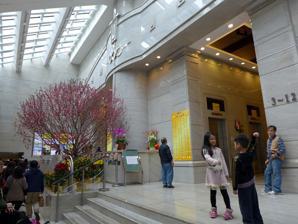
Building: Nan Fung Centre
Country: China
Year built: 1983
Shopping mall in New Territories, Hong Kong Nan Fung Centre Office Lobby of Nan Fung Centre in February 2014 Location Tsuen Wan , Tsuen Wan District , New Territories , Hong Kong Coordinates 22°22′25″N 114°06′58″E / 22.37361°N 114.11611°E / 22.37361; 114.11611 Address 264-298 Castle Peak Road – Tsuen Wan Opening date 1983 ; 42 years ago ( 1983 ) Developer Nan Fung Group Nan Fung Centre ( Chinese : 南豐中心 ) is a commercial and shopping centre in Castle Peak Road , Tsuen Wan , New Territories , Hong Kong , located nearby the MTR Tsuen Wan station and a bus terminus at its ground floor . It was developed by Nan Fung Group in 1983 and it is one of the earliest large-scale commercial centres in the district. Site history The site occupied by Nan Fung Centre was previously the site of the Yau Kom Tau Village . Established in 1864, the village was resited to the Yau Kom Tau area in 1984, following the development of the MTR . New Town Mall New Town Mall is located on the 2-3 floors of the Nan Fung Centre. Shops and restaurants in New Town Mall include ViVi Shop, McDonald's , KFC and Café de Coral . New Town Mall in February 2014 See also The Mills, Hong Kong References Wikimedia Commons has media related to Nan Fung Centre .